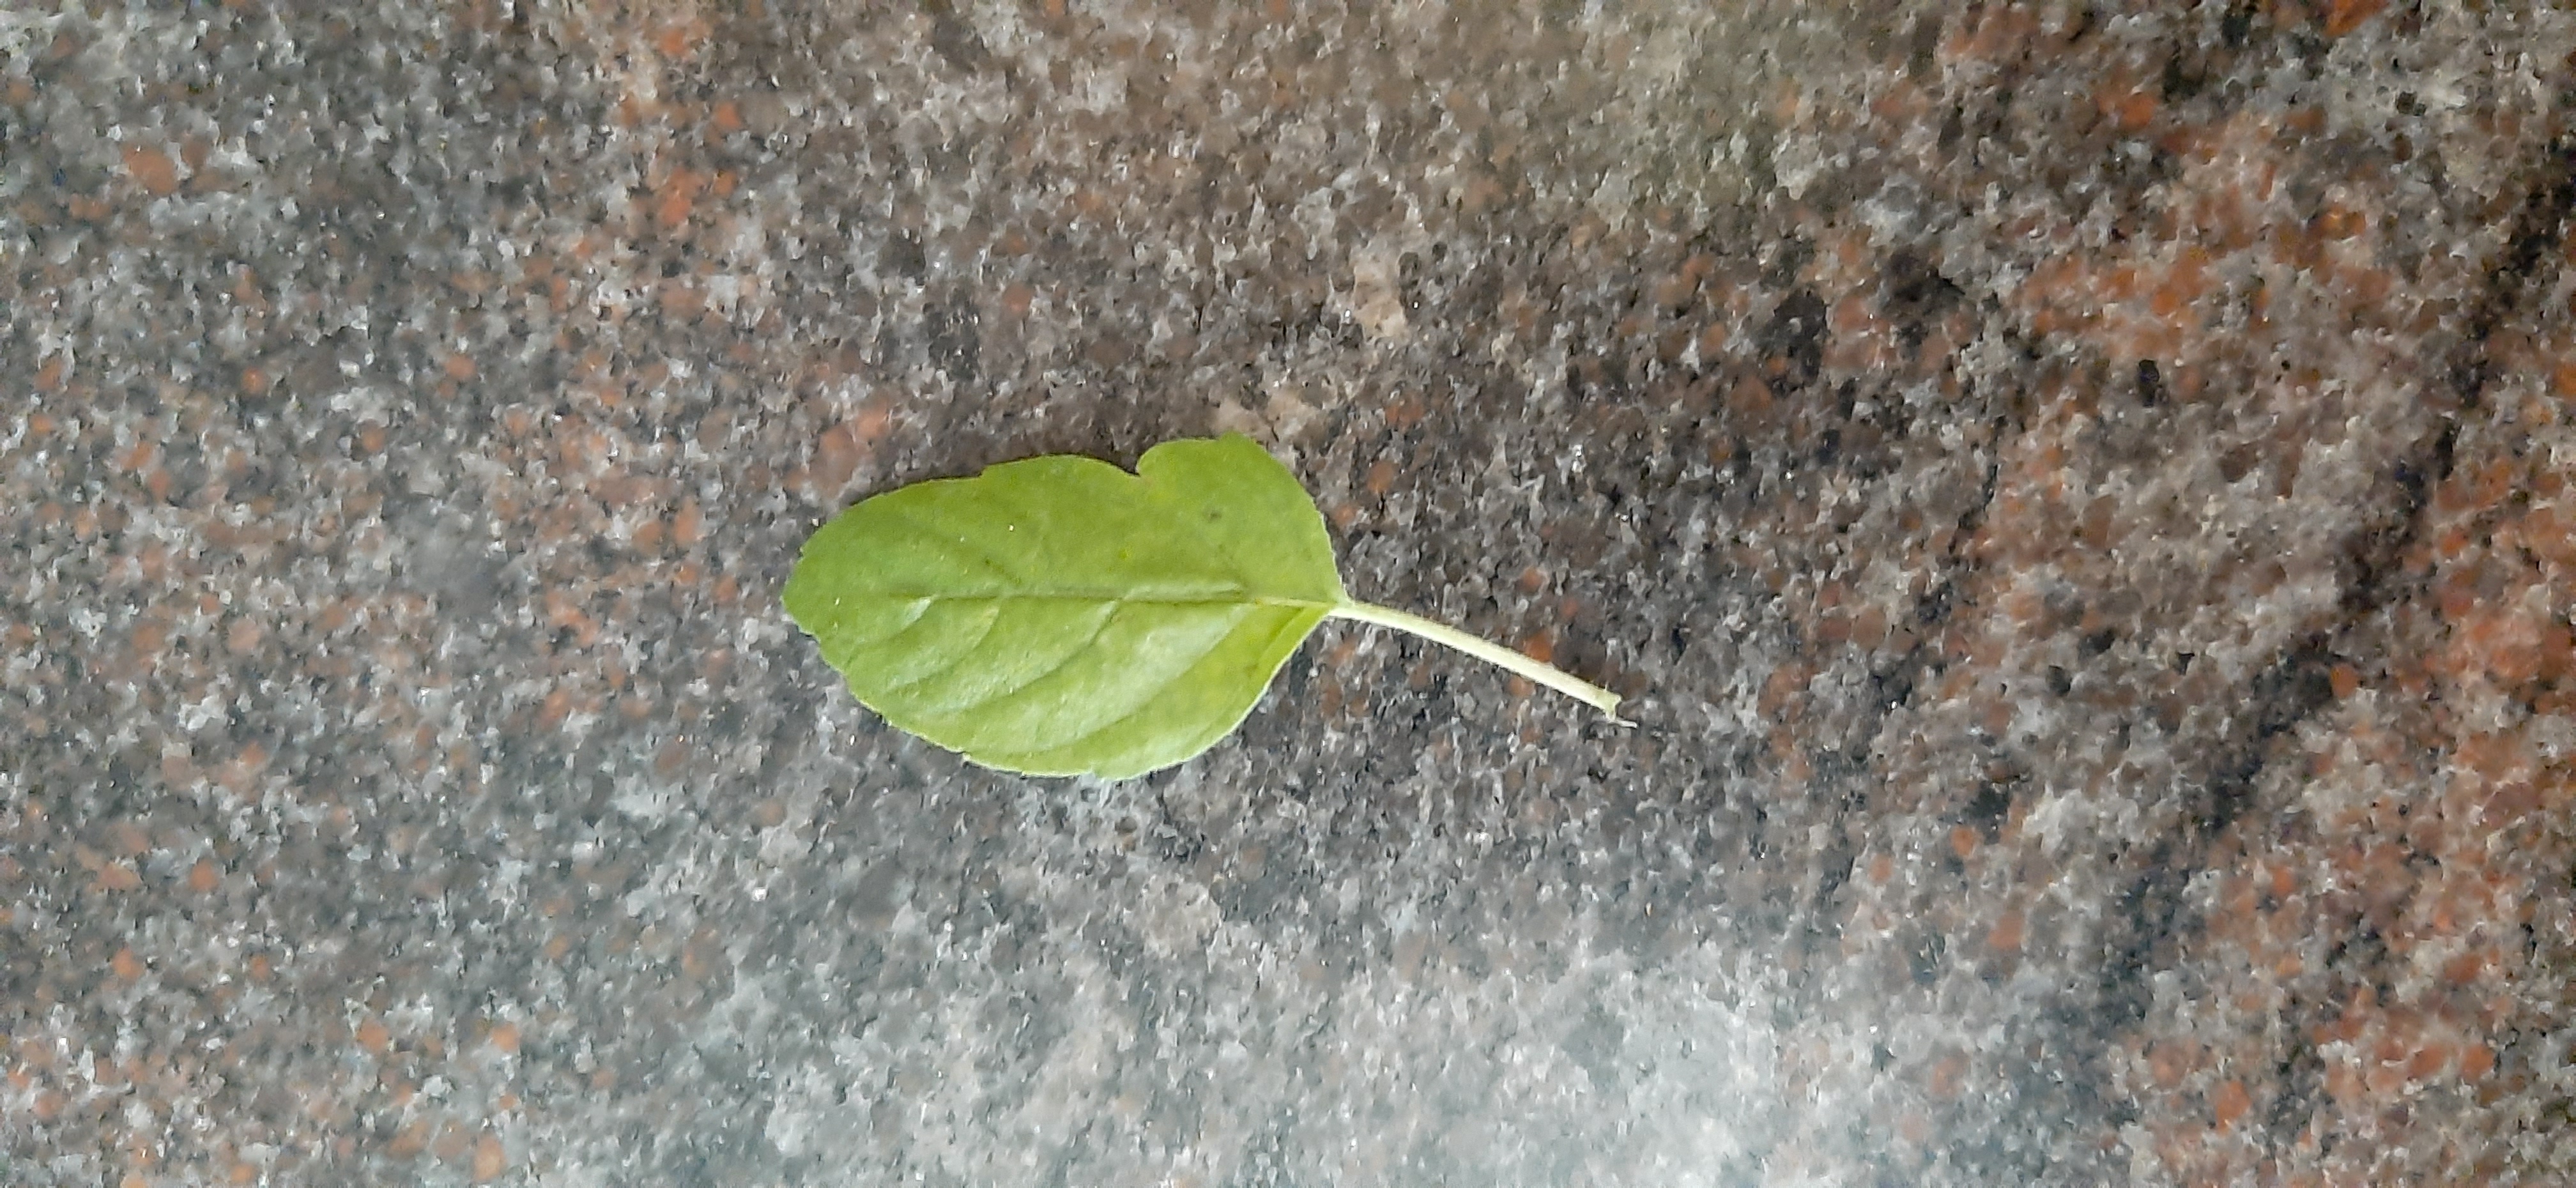
Plant: Tulsi